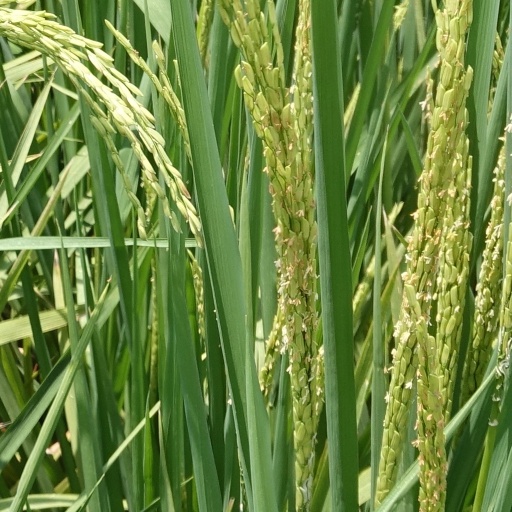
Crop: rice